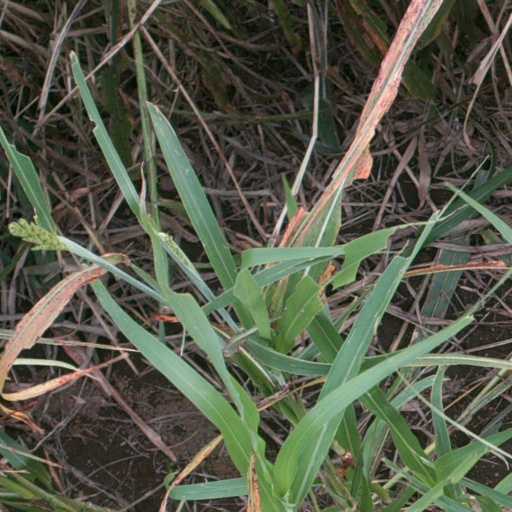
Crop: sorghum